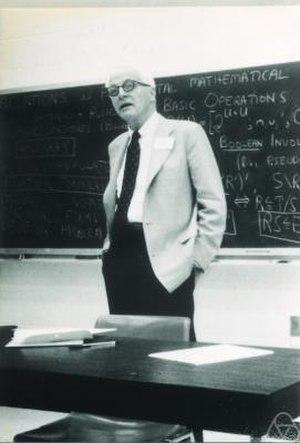
Garrett Birkhoff, né le 19 janvier 1911 à Princeton dans le New Jersey et mort le 22 novembre 1996 à Water Mill dans l'État de New York, est un mathématicien américain.